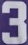
Number: 3